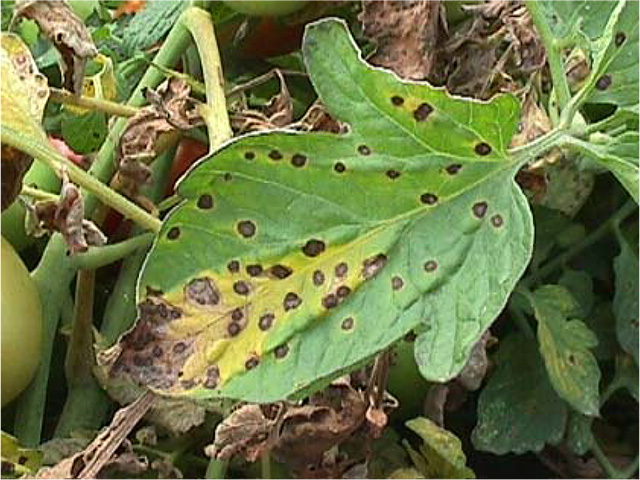
Labels: Tomato leaf bacterial spot